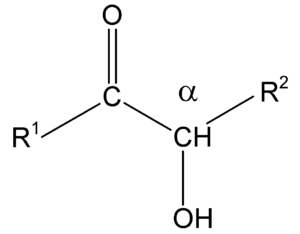
Les acyloïnes ou α-hydroxycétones sont une classe de composés organiques possédant un groupe carbonyle et un groupe hydroxyle sur le carbone en α du groupe carbonyle. Elles diffèrent ainsi des cétols qui ont le groupe carboxyle sur le carbone en β. On appelle benzoïnes les composés où les substituants R¹ et R² sont des noyaux benzéniques.